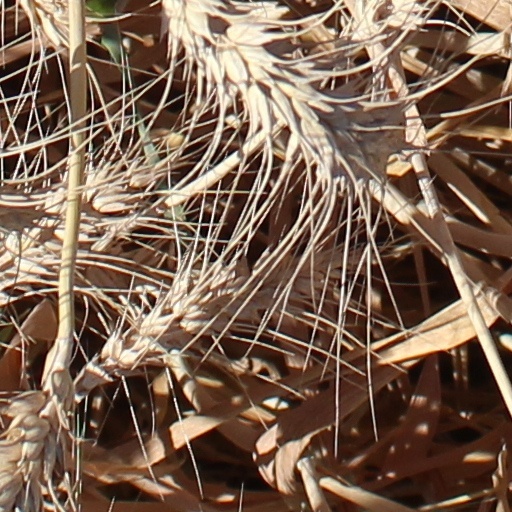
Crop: wheat